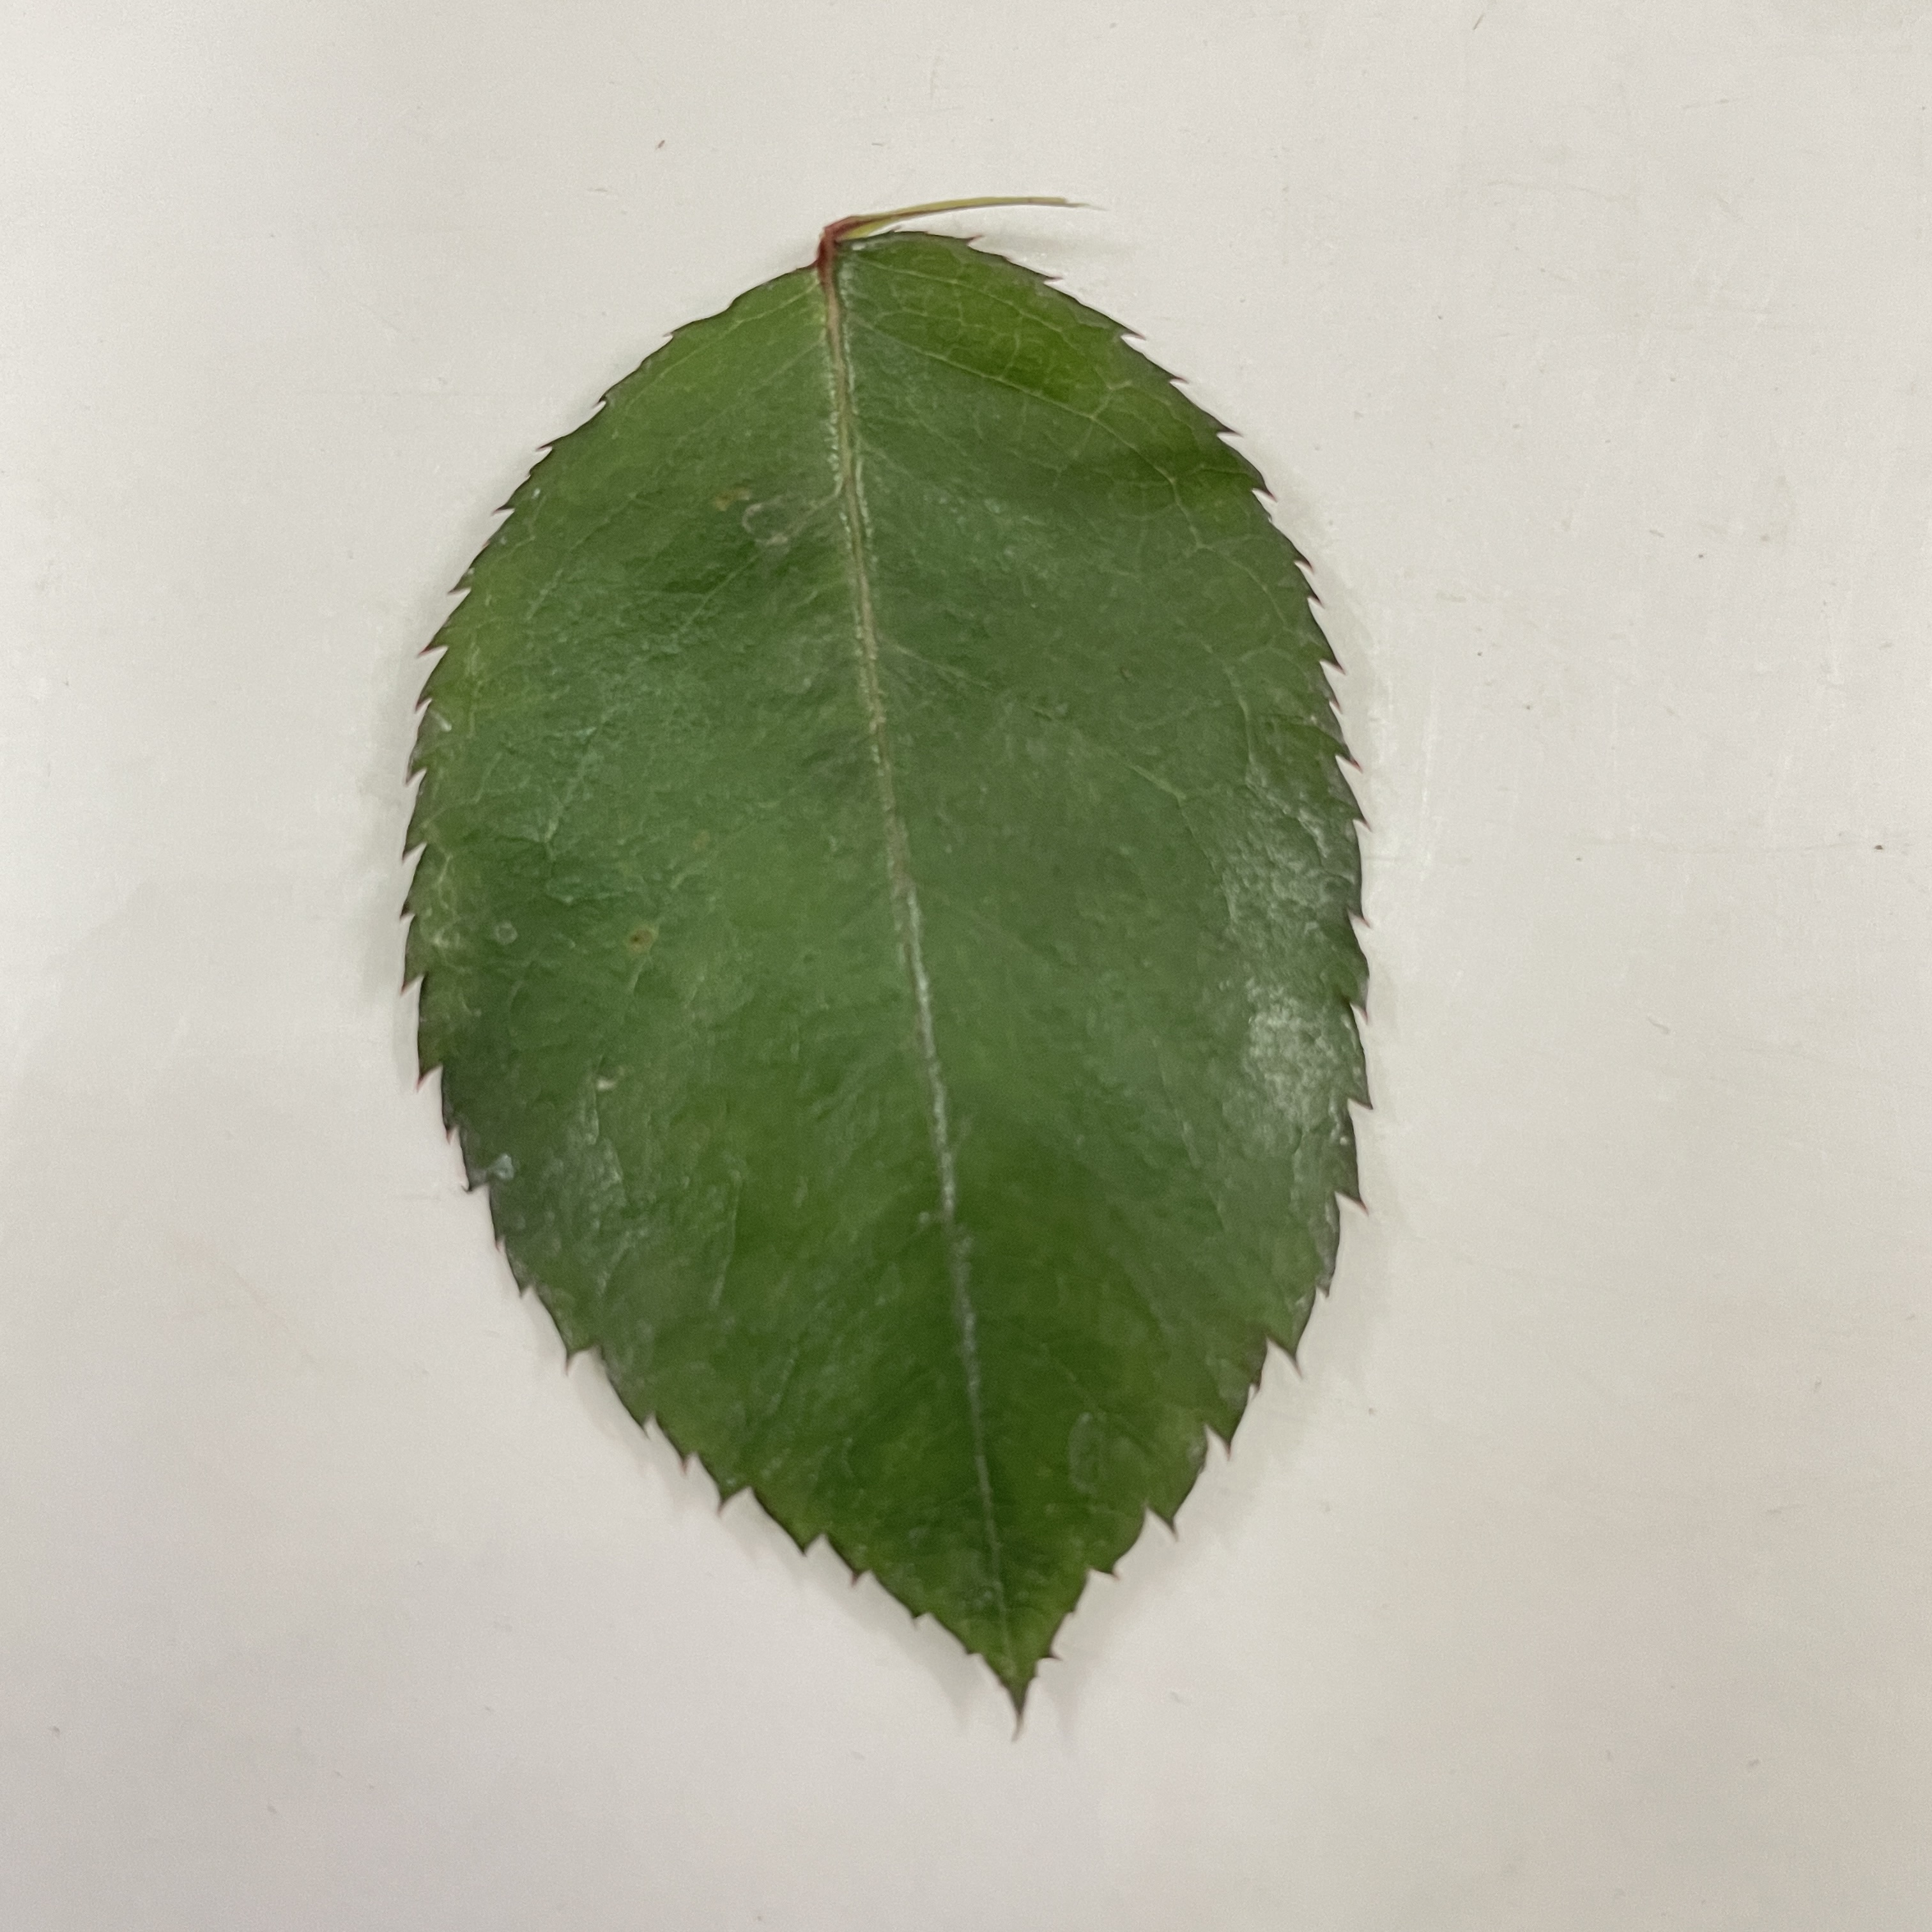
Label: Healthy Leaf